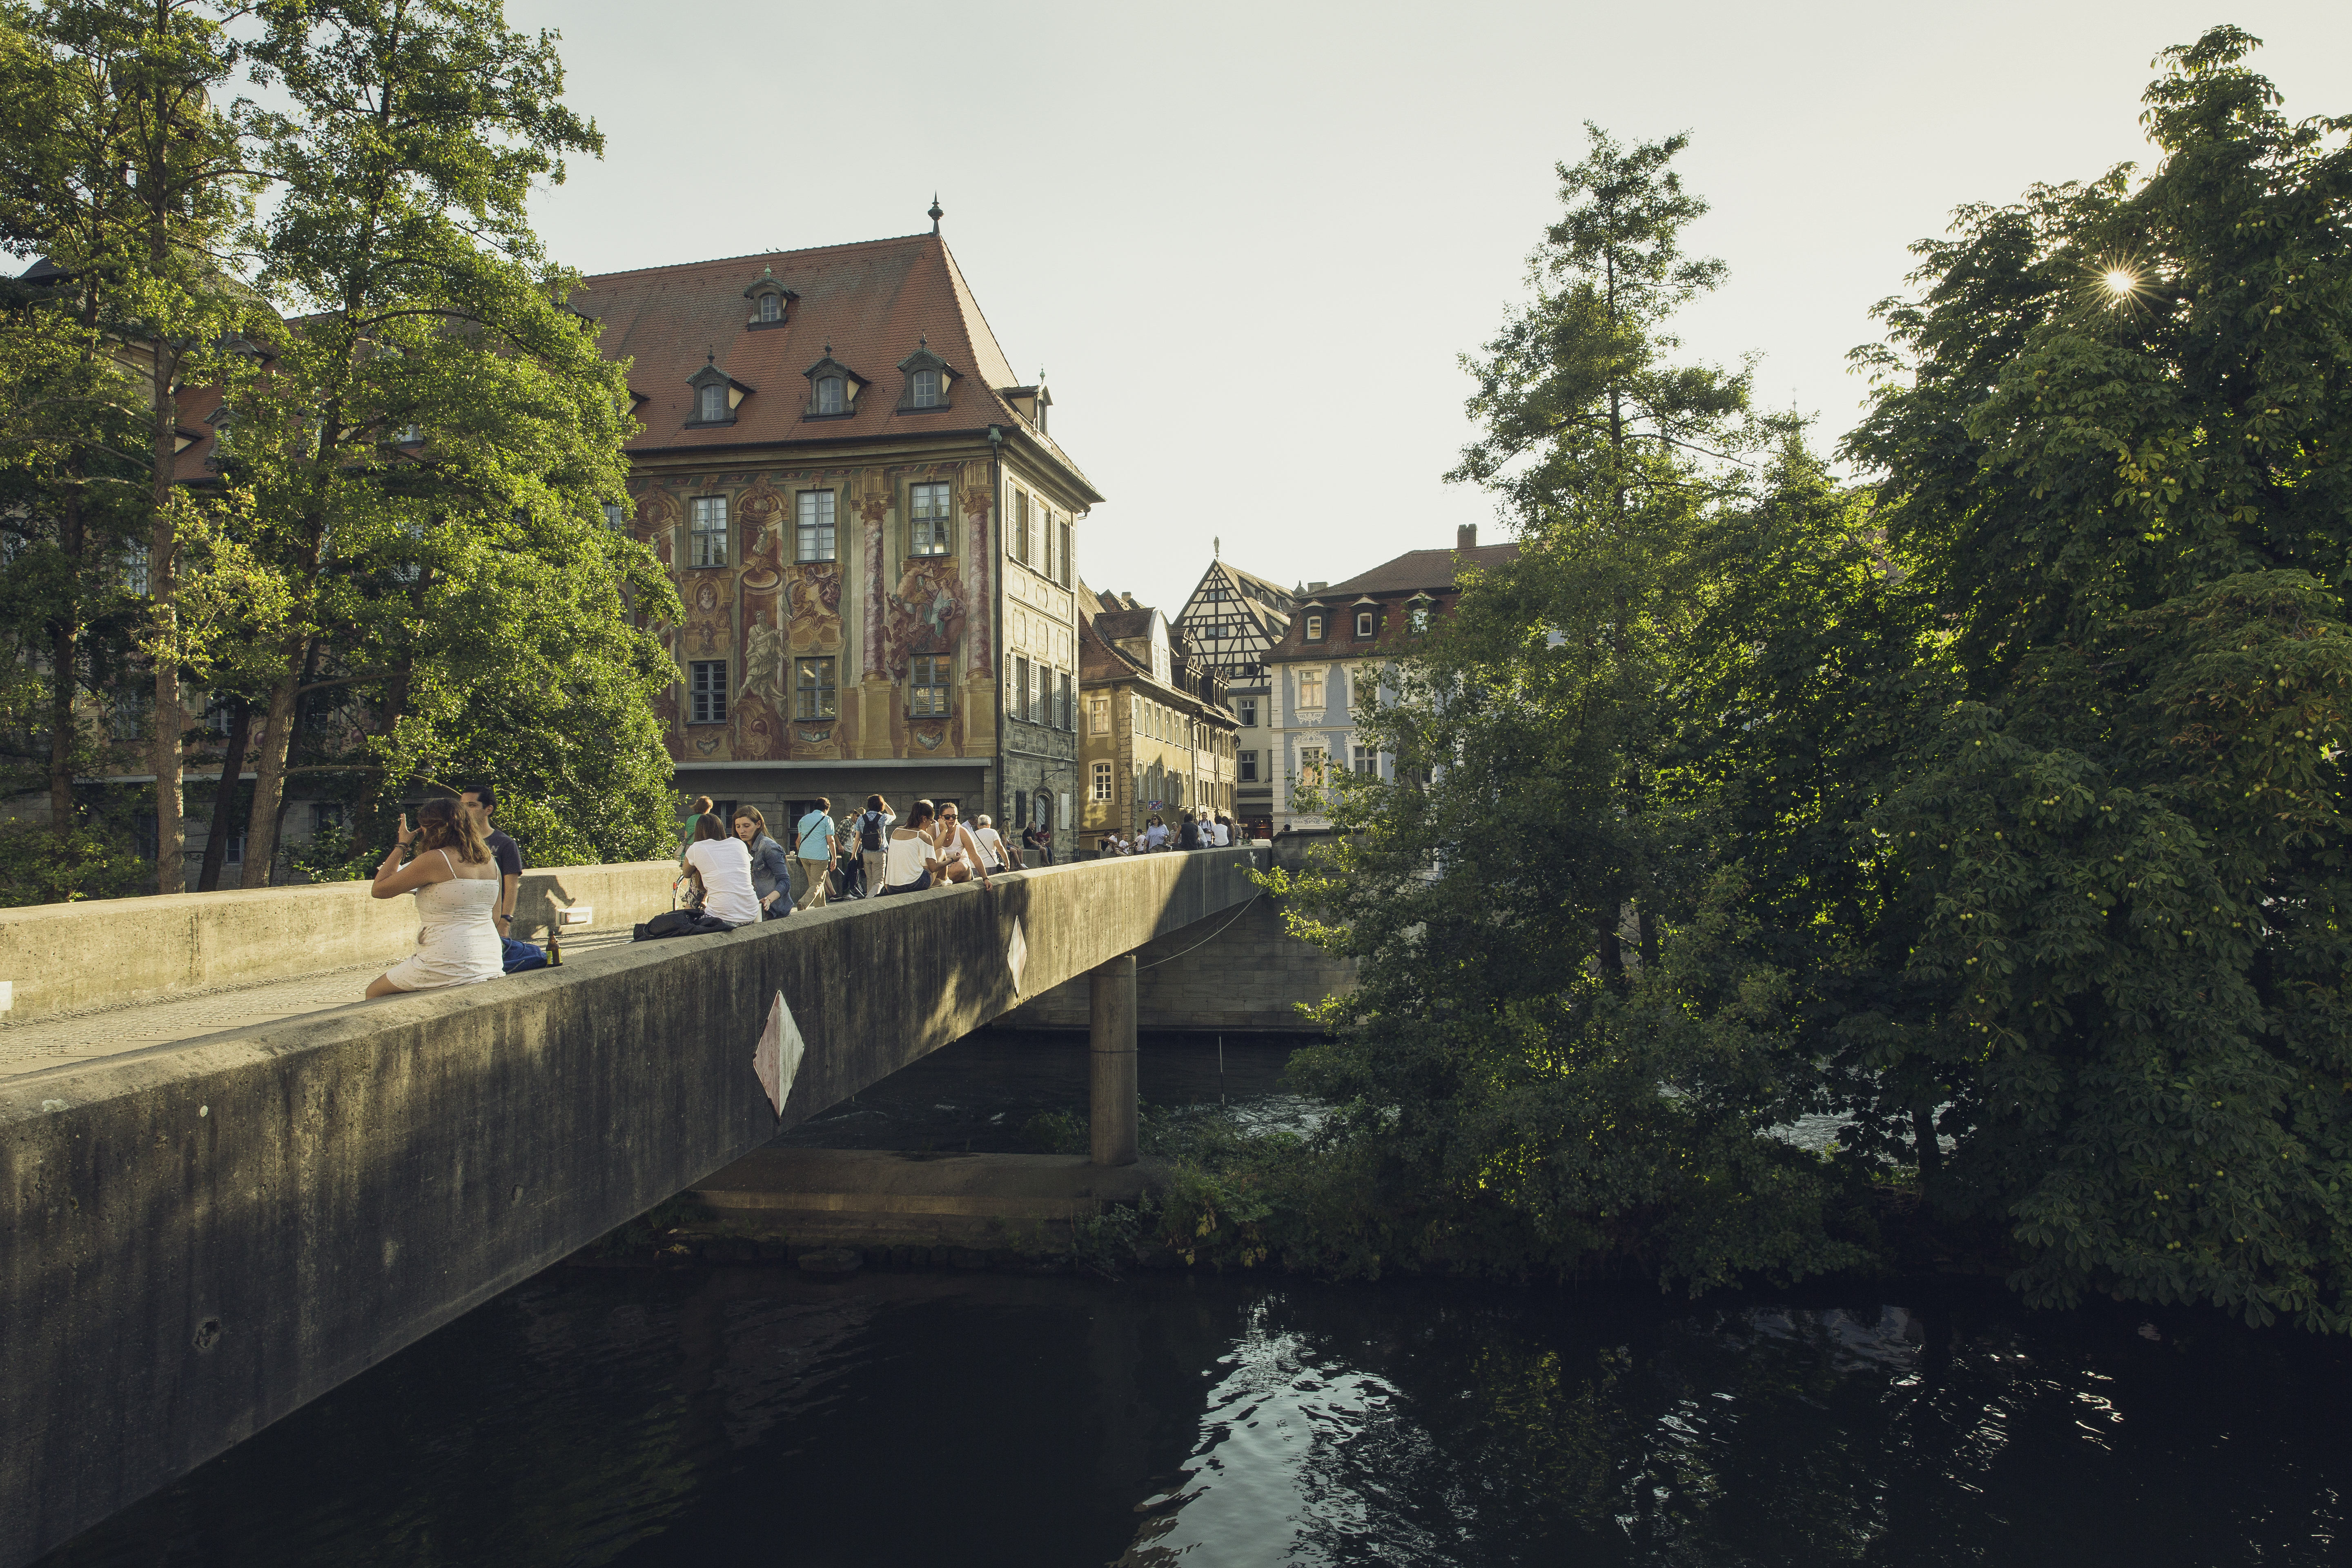
tree, water, group, people, bridge, town, city, river, canal, travel, reflection, park, waterway, body of water, trees, outdoors, woods, clear sky, buildings, houses, conifers, pine trees, fir trees